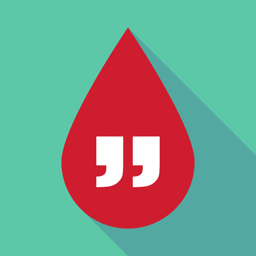
illustration of a long shadow blood drop with quotes